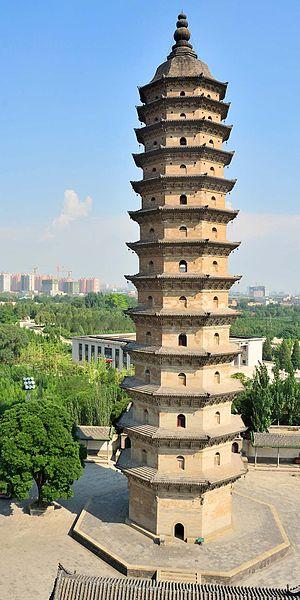
La pagode de l'est du temple Yongzuo de Taiyuan (Shanxi, Chine), prise depuis la pagode de l'ouest.